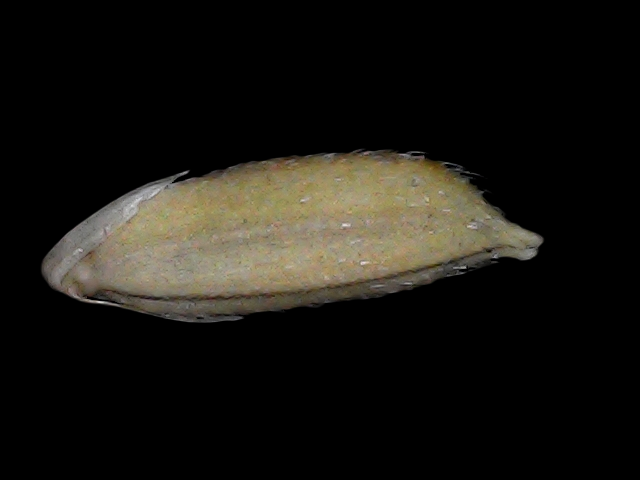
Rice variety: Bd34